Peripheral artery disease

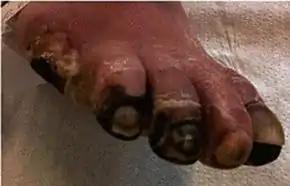
Peripheral arterial disease resulting in necrosis of multiple toes

The signs and symptoms of peripheral artery disease are based on the affected body part. About 66% of patients affected by PAD either do not have symptoms or have atypical symptoms. The most common presenting symptom is intermittent claudication (IC), which typically refers to lower extremity skeletal muscle pain that occurs during exercise. IC presents when there is insufficient oxygen delivery to meet the metabolic requirements of the skeletal muscles. IC is a common manifestation of peripheral arterial disease (PAD). The pain is usually located in the calf muscles of the affected leg and is relieved by rest. This occurs because during exercise, the muscles require more oxygen. Normally, the arteries would be able to increase the amount of blood flow and therefore increase the amount of oxygen going to the exercised muscle. However, in PAD, the artery cannot respond appropriately to the increased muscular demand for oxygen. Therefore, the muscles are deprived of oxygen, leading to muscle pain that subsides with rest.